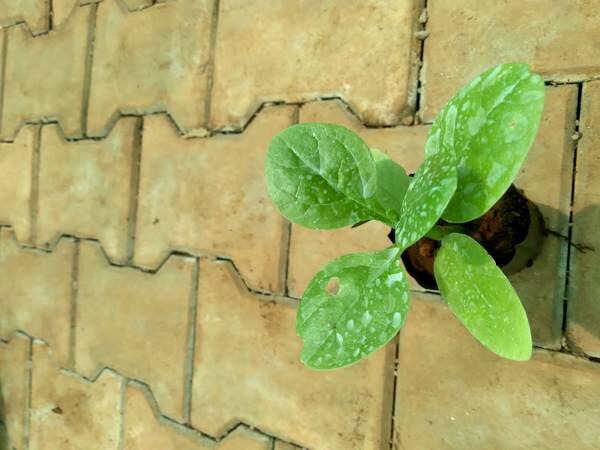
Plant: Basale